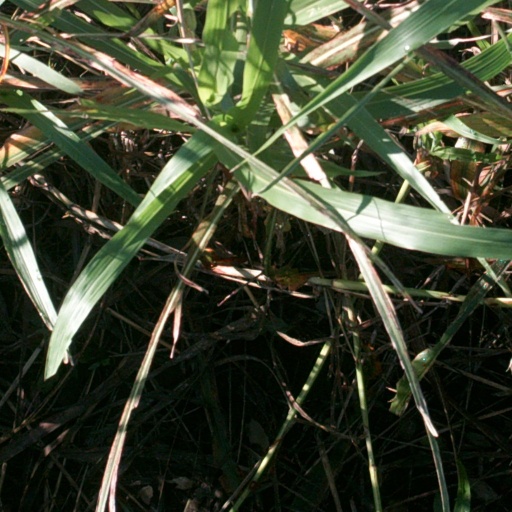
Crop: sorghum